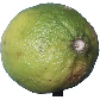
Label: Limes 1